Triple Crown of Acting

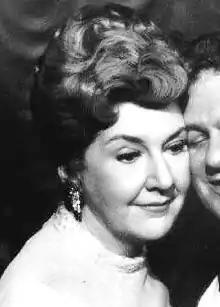

Puerto Rican actress, dancer, and singer Rita Moreno (born 1931) completed the triple crown in 1977. She is a 6-time Emmy (2), 1-time Oscar (1), and 1-time Tony (1) nominee, for a total of eight TC nominations. Moreno has won 4 TC qualifying awards. Moreno is the first Hispanic actor to win the Triple Crown. Moreno also won a Grammy in 1973 for Best Recording for Children to complete the EGOT. Moreno is one of only three Triple Crown winners (along with Helen Hayes and Viola Davis) to have also achieved EGOT status.